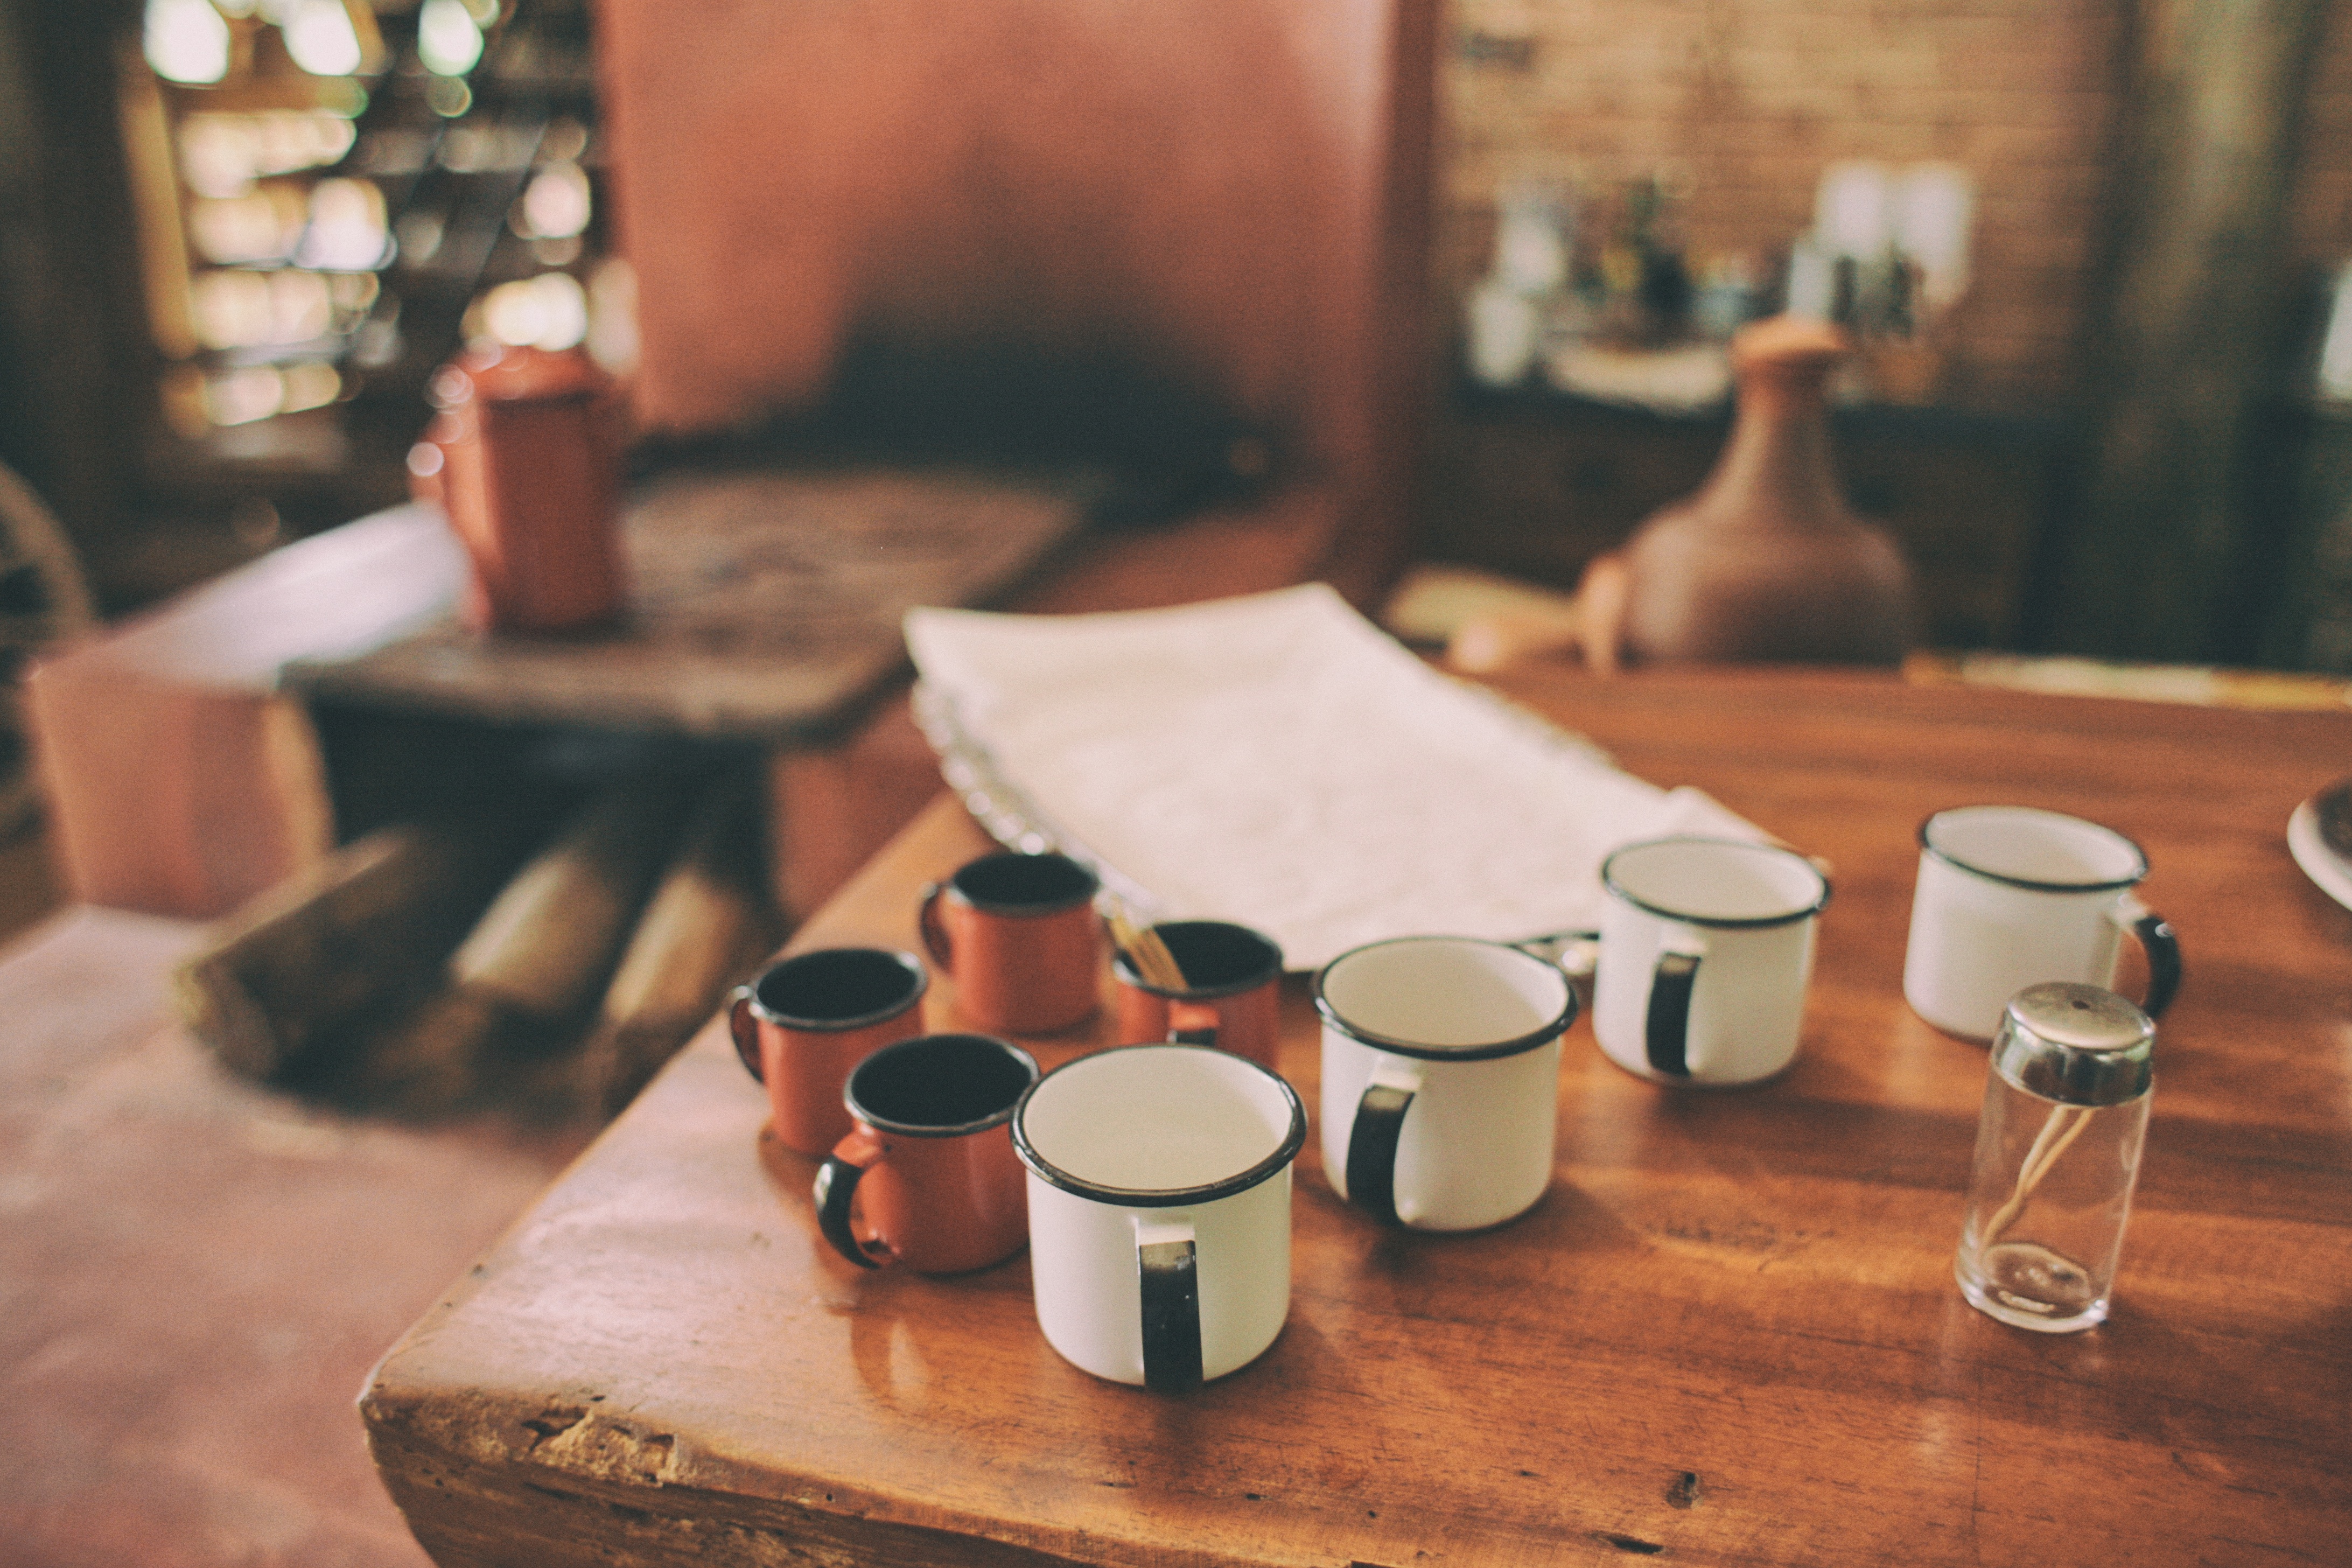
table, cafe, coffee, wood, restaurant, bar, meal, drink, mug, sense, man made object